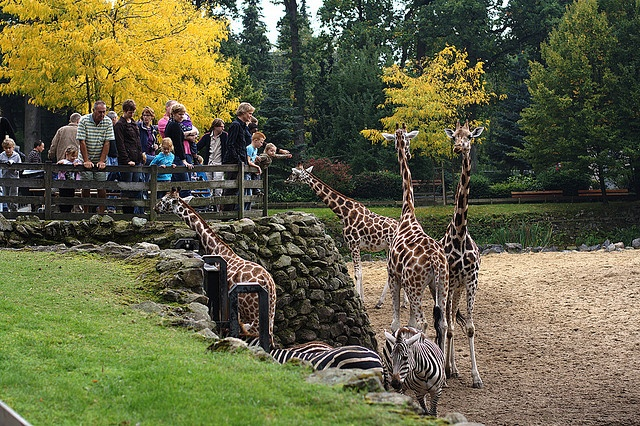
a couple of giraffes are in a pin with zebras
Their are giraffes and zebras are visited by people.
A group of people looking at a group of giraffes and zebras in an enclosure.
People are looking at giraffes and zebras in a zoo.
Some very pretty giraffes by a bunch of people.